Fête des Vignerons

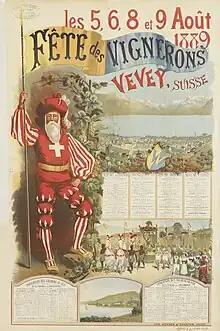
Poster of the 1889 Fête des Vignerons

Due to the unrest of the Vaudoise Revolution, then the Napoleonic Wars, the following years did not allow for a new celebration. It would take twenty-two years, until 1819, before a new celebration was organized. The 1819 celebration took place from August 5 to 6 presided over by Abbot-President Louis Levade who had presided over the first staged spectacle in 1797. About 730 actors and performers participated in a 2,000-seat arena. As the canton of Vaud had recently joined the Swiss Confederation, the theme of this first 19th century celebration glorified tradition and patriotism. The traditional song "Ranz des vaches" was sung for the first time at the Fête des Vignerons. The organiser Counsellor Walther, considered that the spectacle had become complicated enough to need a director, the dance master David Constantin, and a musical director, David Glady, who selected and arranged the music and texts.